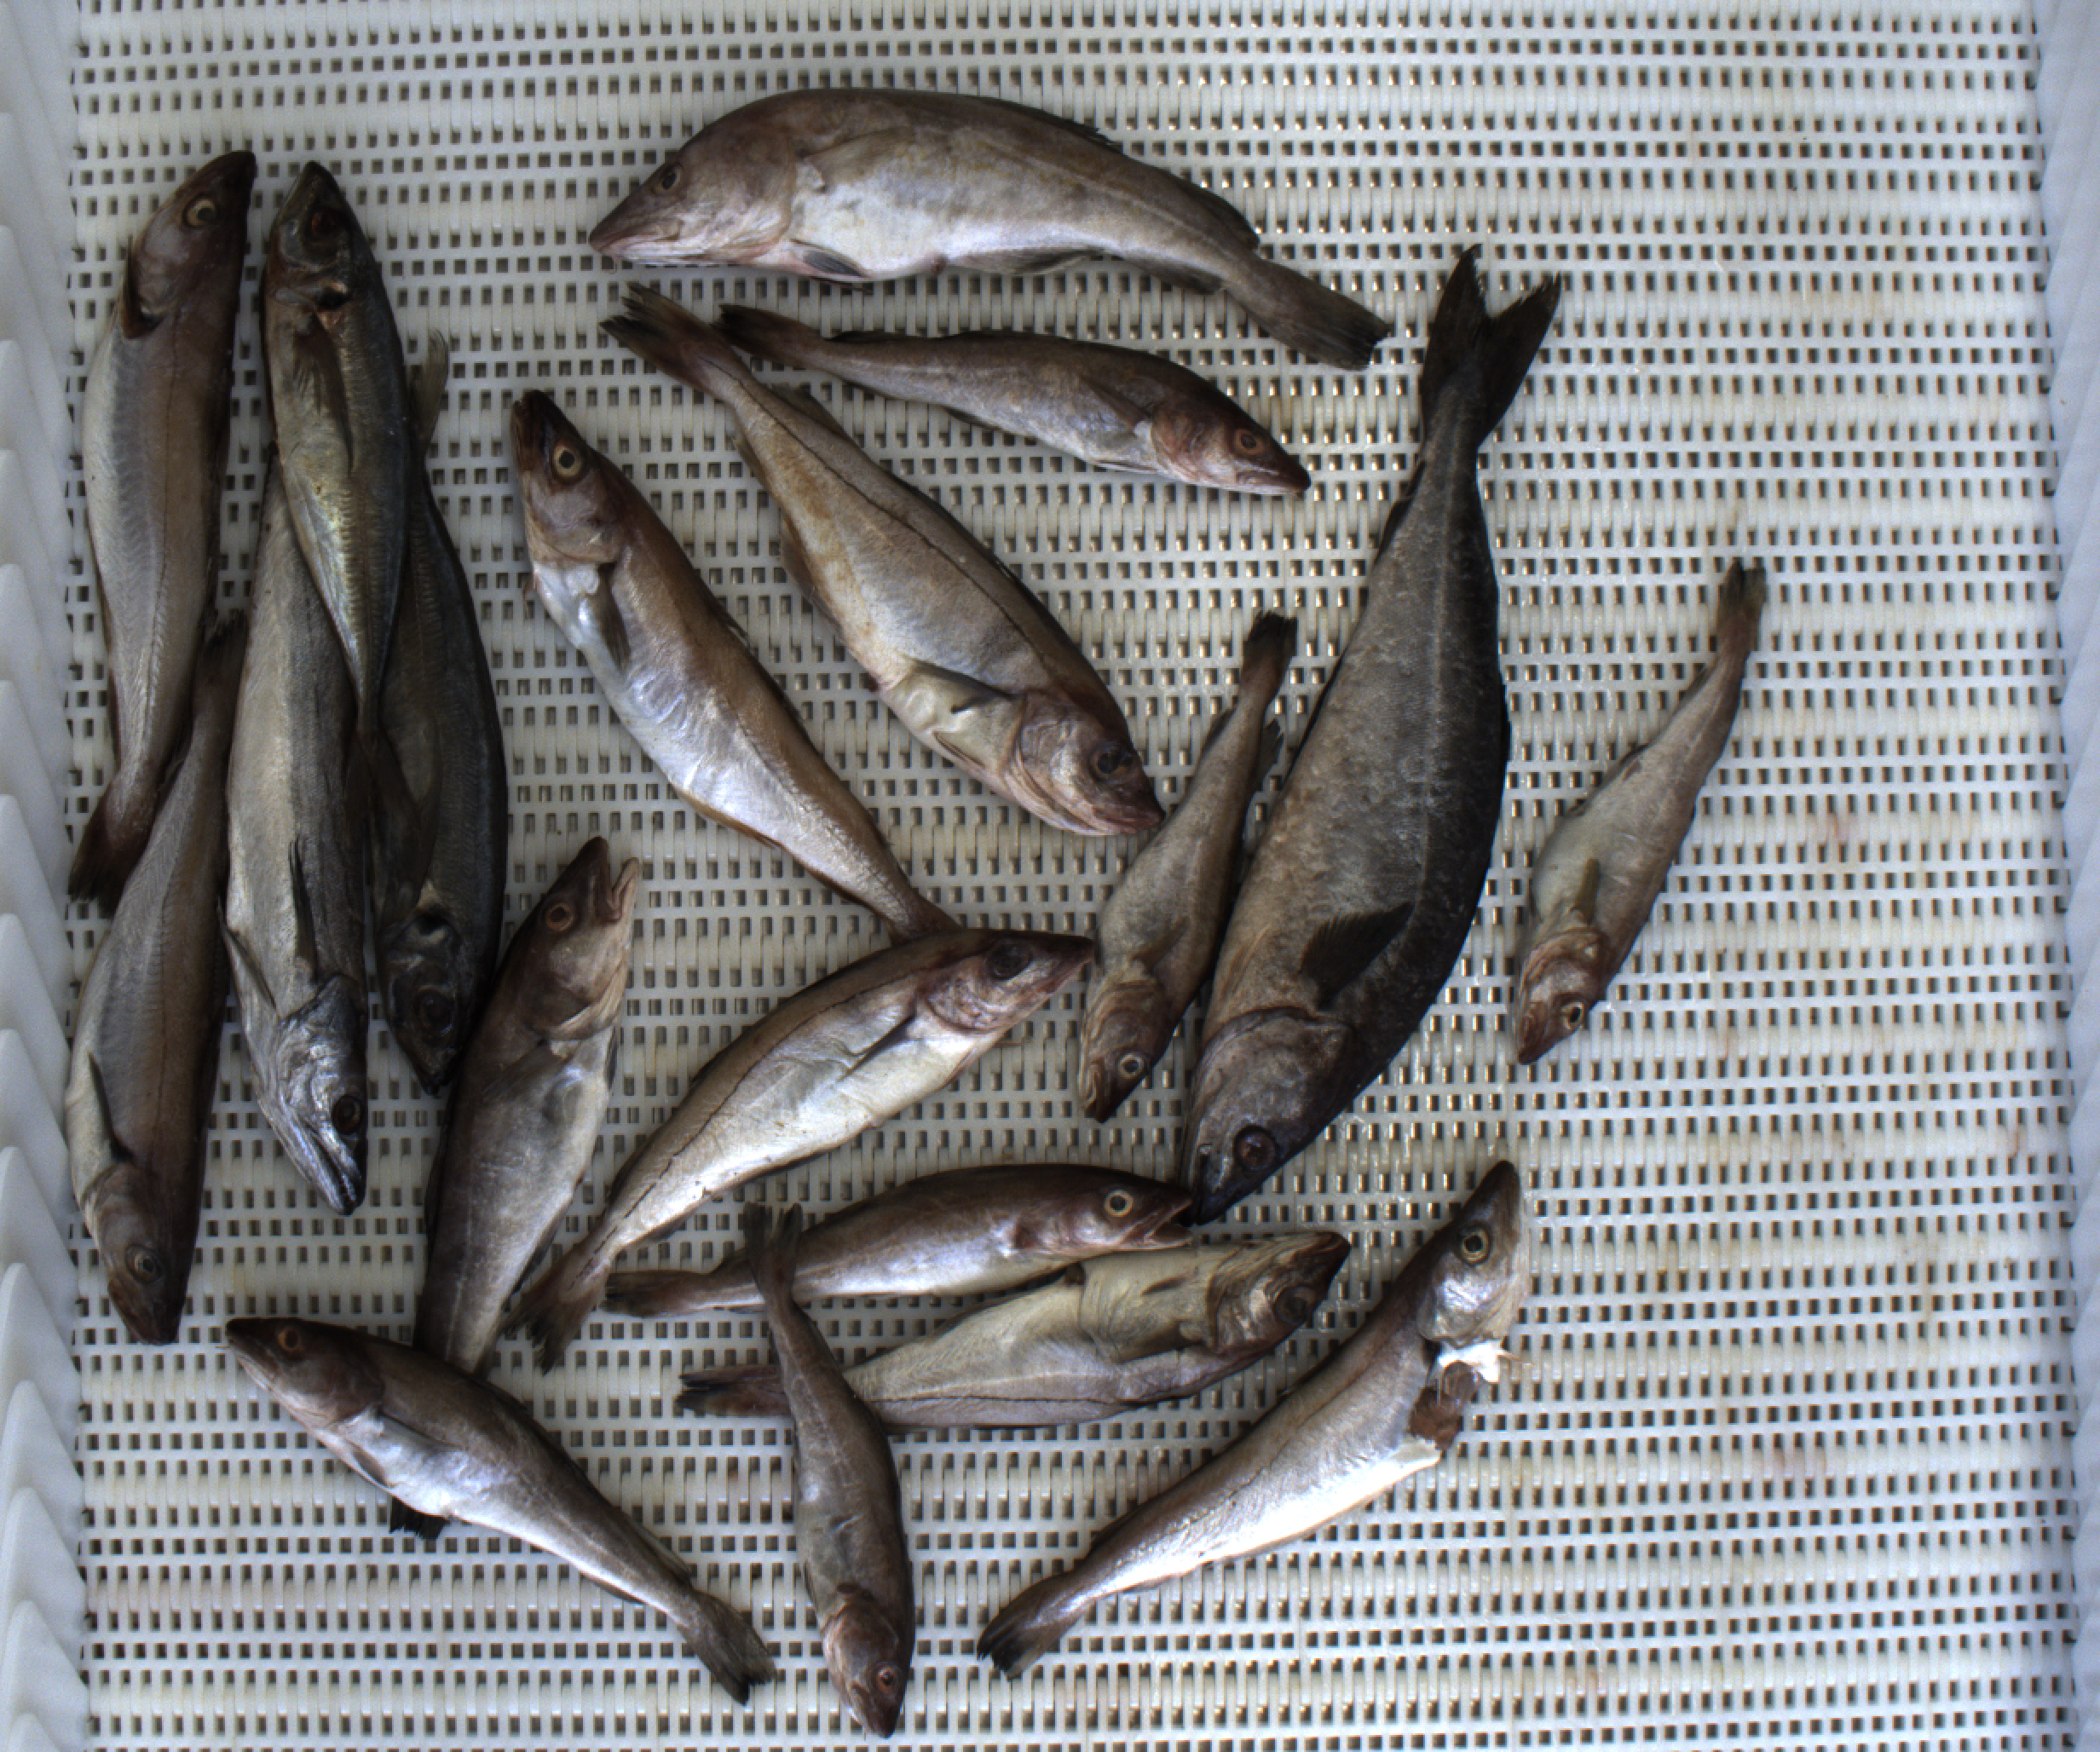
Total fish: 19
Cod: 8
Haddock: 3
Whiting: 4
Hake: 1
Horse mackerel: 2
Saithe: 1
Other: 0